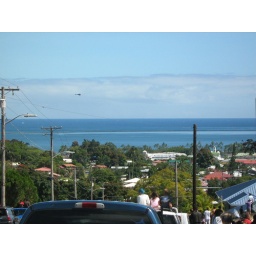
Here you can see a lighter color of blue by the break wall. This suggests water receding.